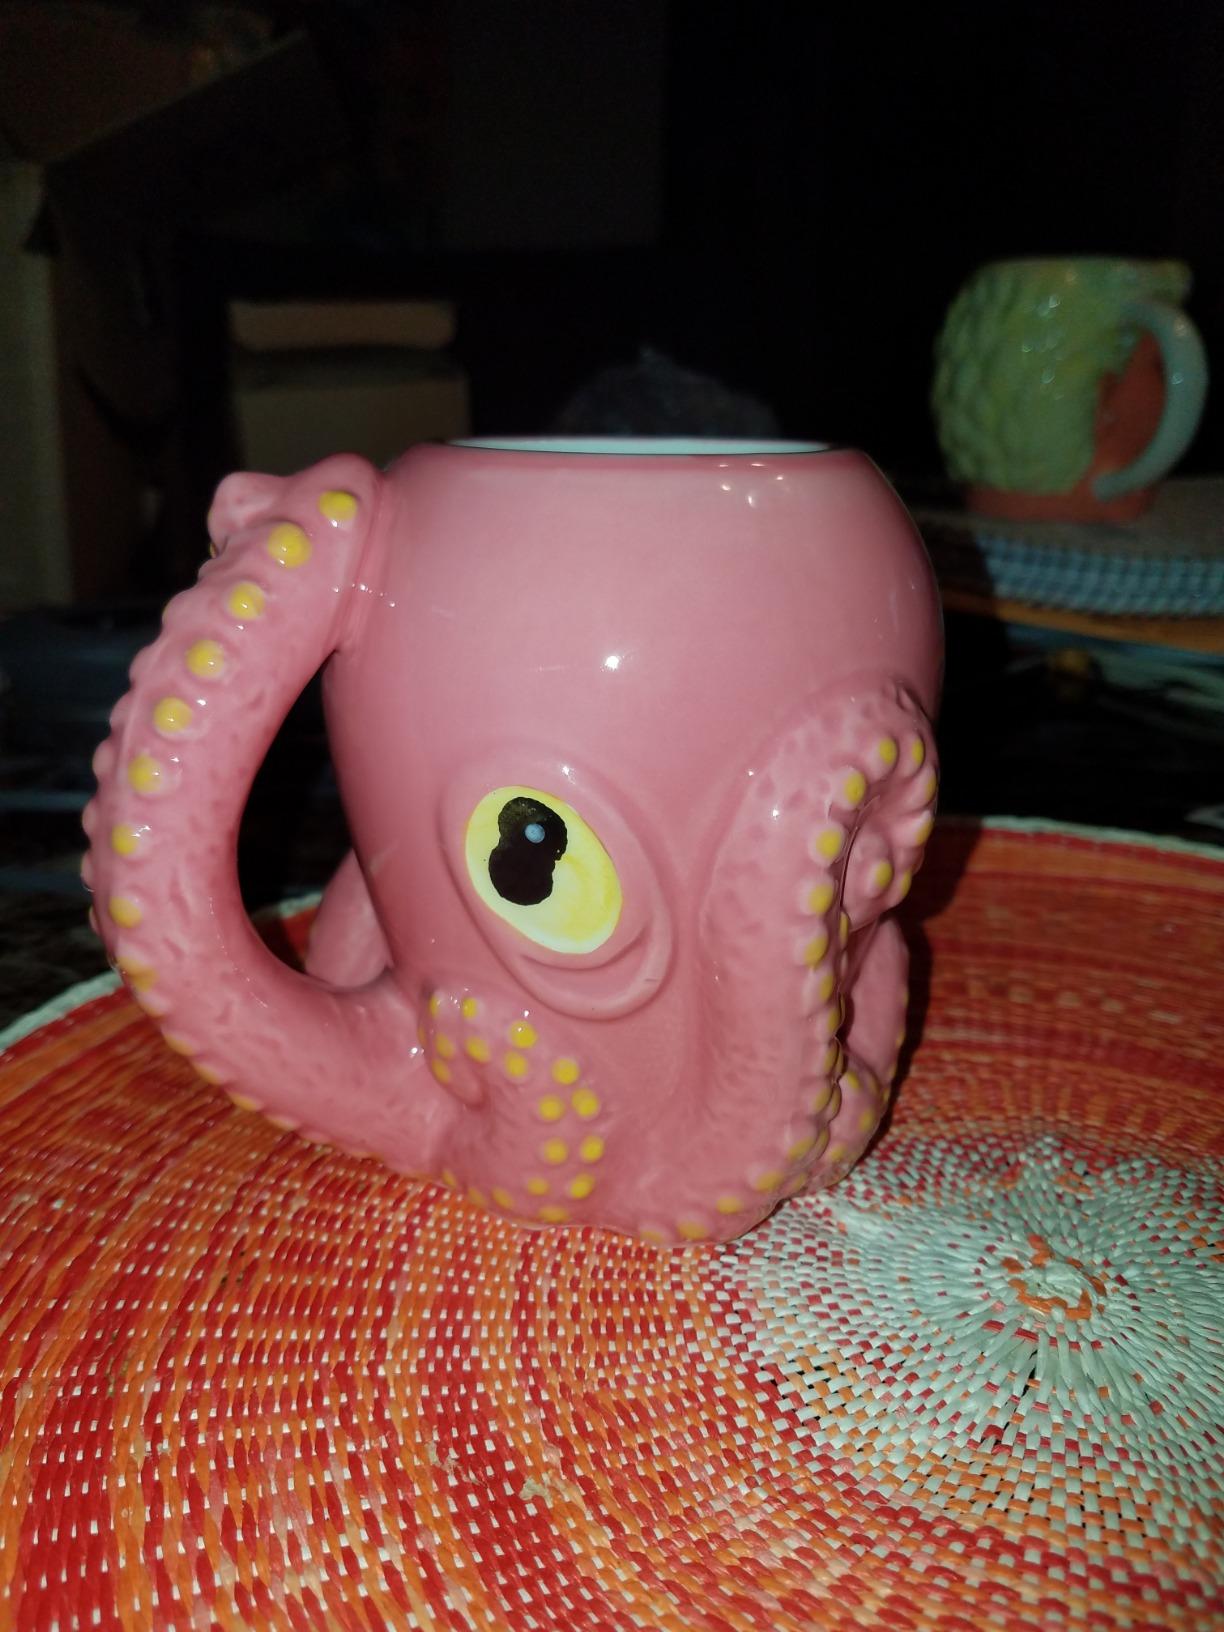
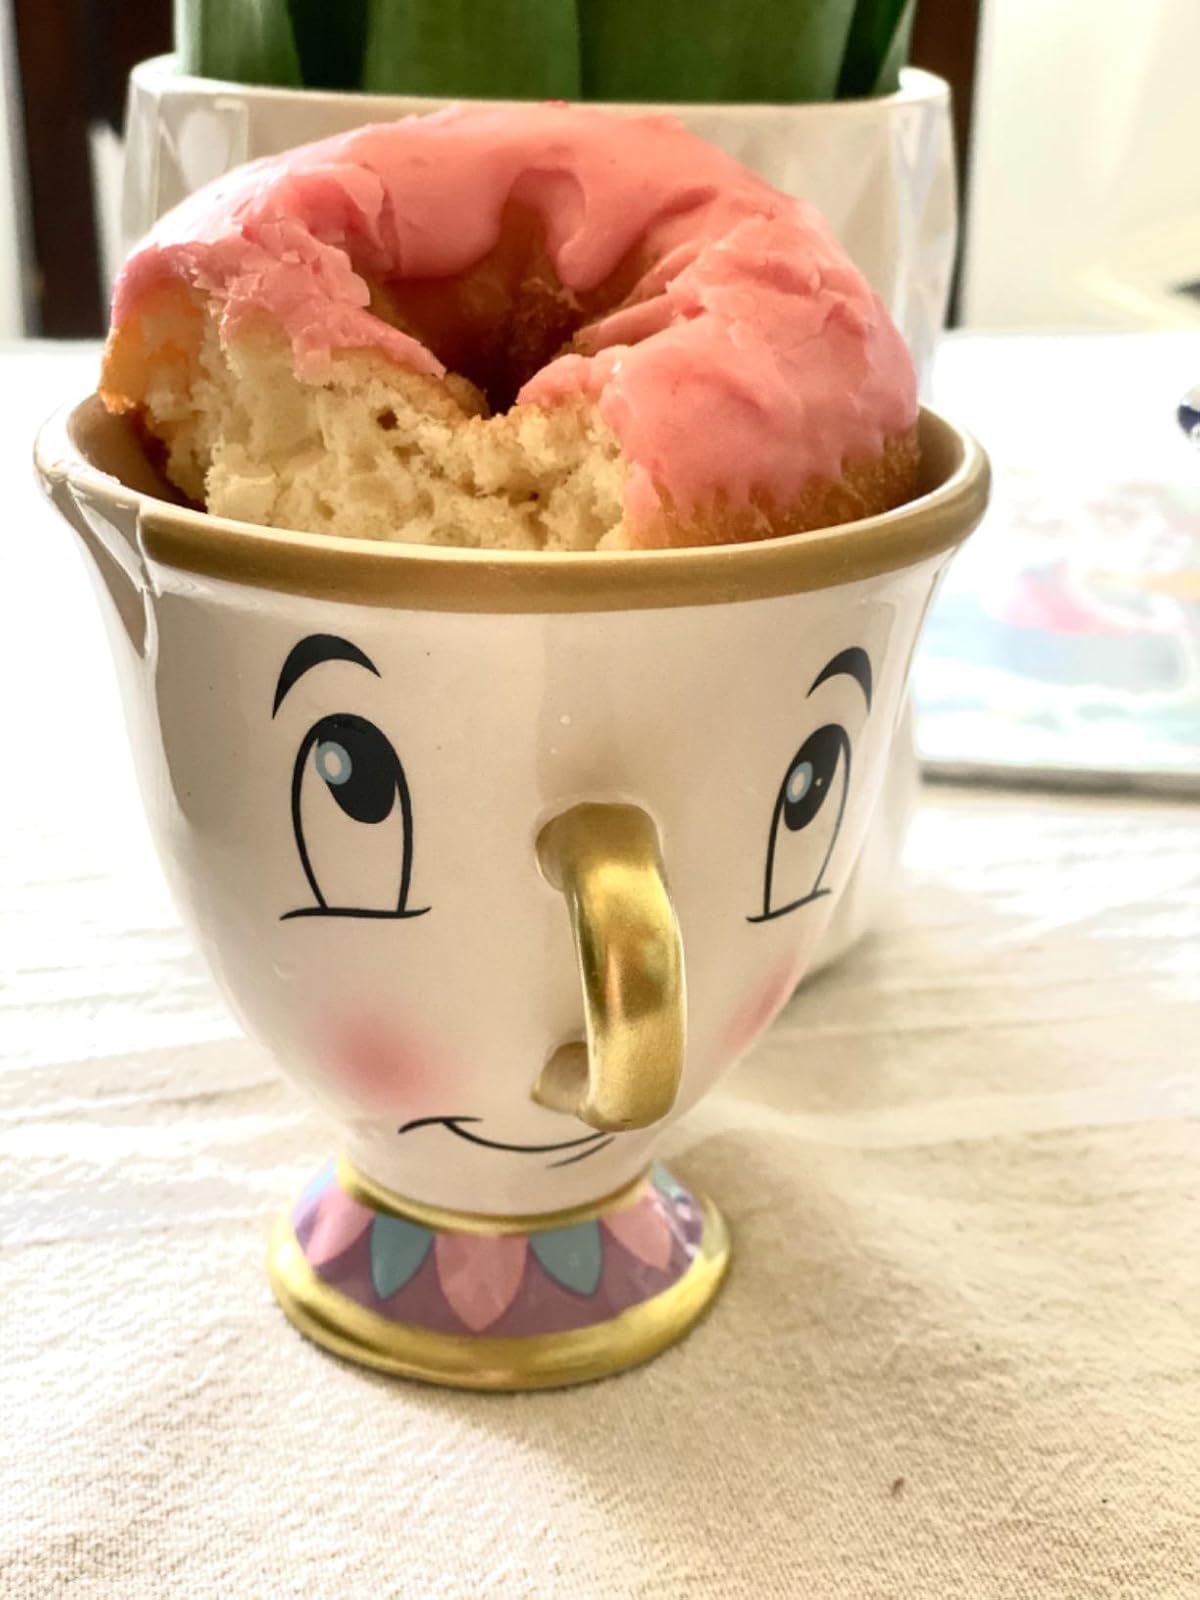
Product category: items_mug
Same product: no